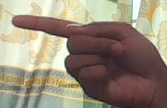
ASL sign: G